Eugénie Potonié-Pierre

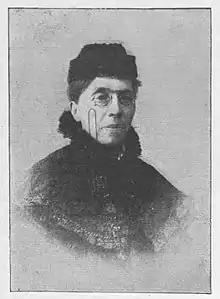
Eugénie Potonié-Pierre in 1896

Eugénie Potonié-Pierre (5 November 1844 – 12 June 1898 Paris) was a French feminist who founded the Federation of French Feminist Societies in 1892.